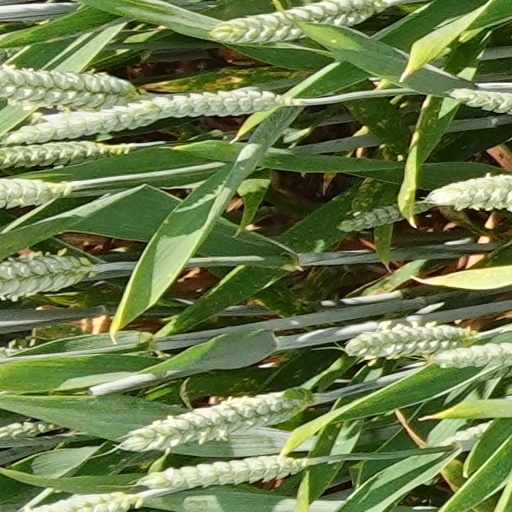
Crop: wheat